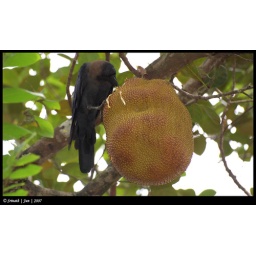
I shot this crow eating Jack fruit in my uncle's garden, Padukone, Karnataka (India)